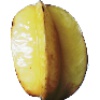
Label: Carambula 1